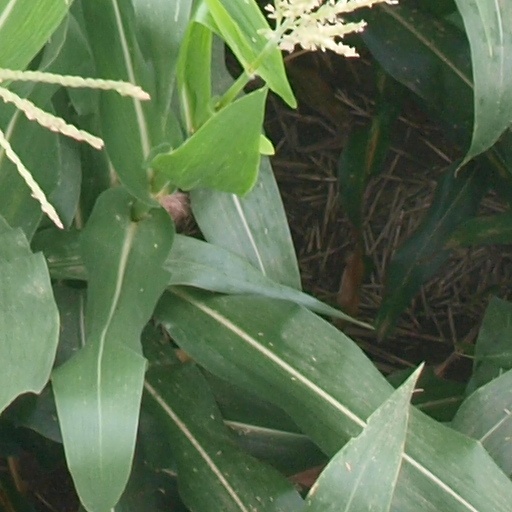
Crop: maize; corn